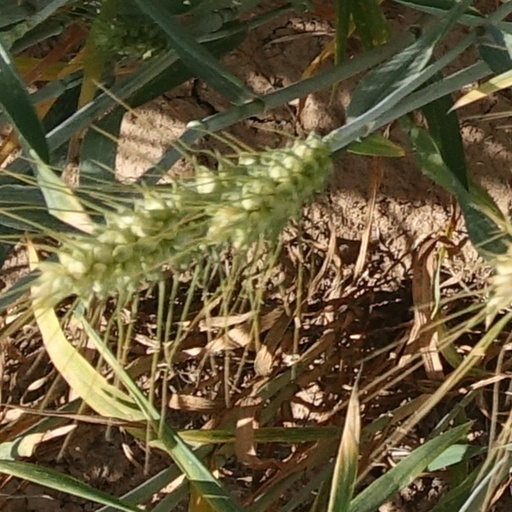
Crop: wheat